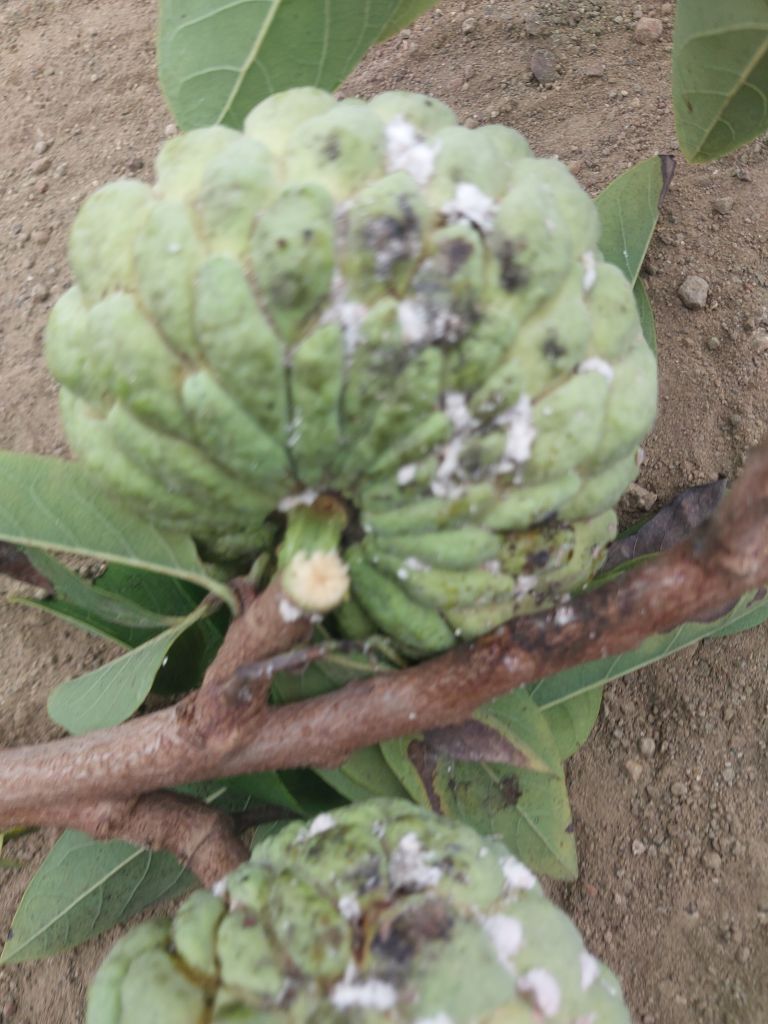
Disease label: Leaf spot on fruit